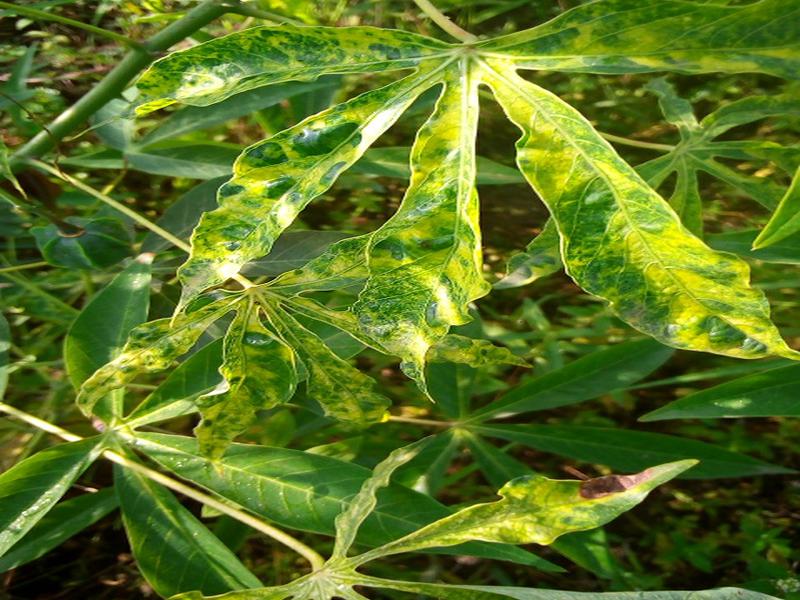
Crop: cassava
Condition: mosaic_disease